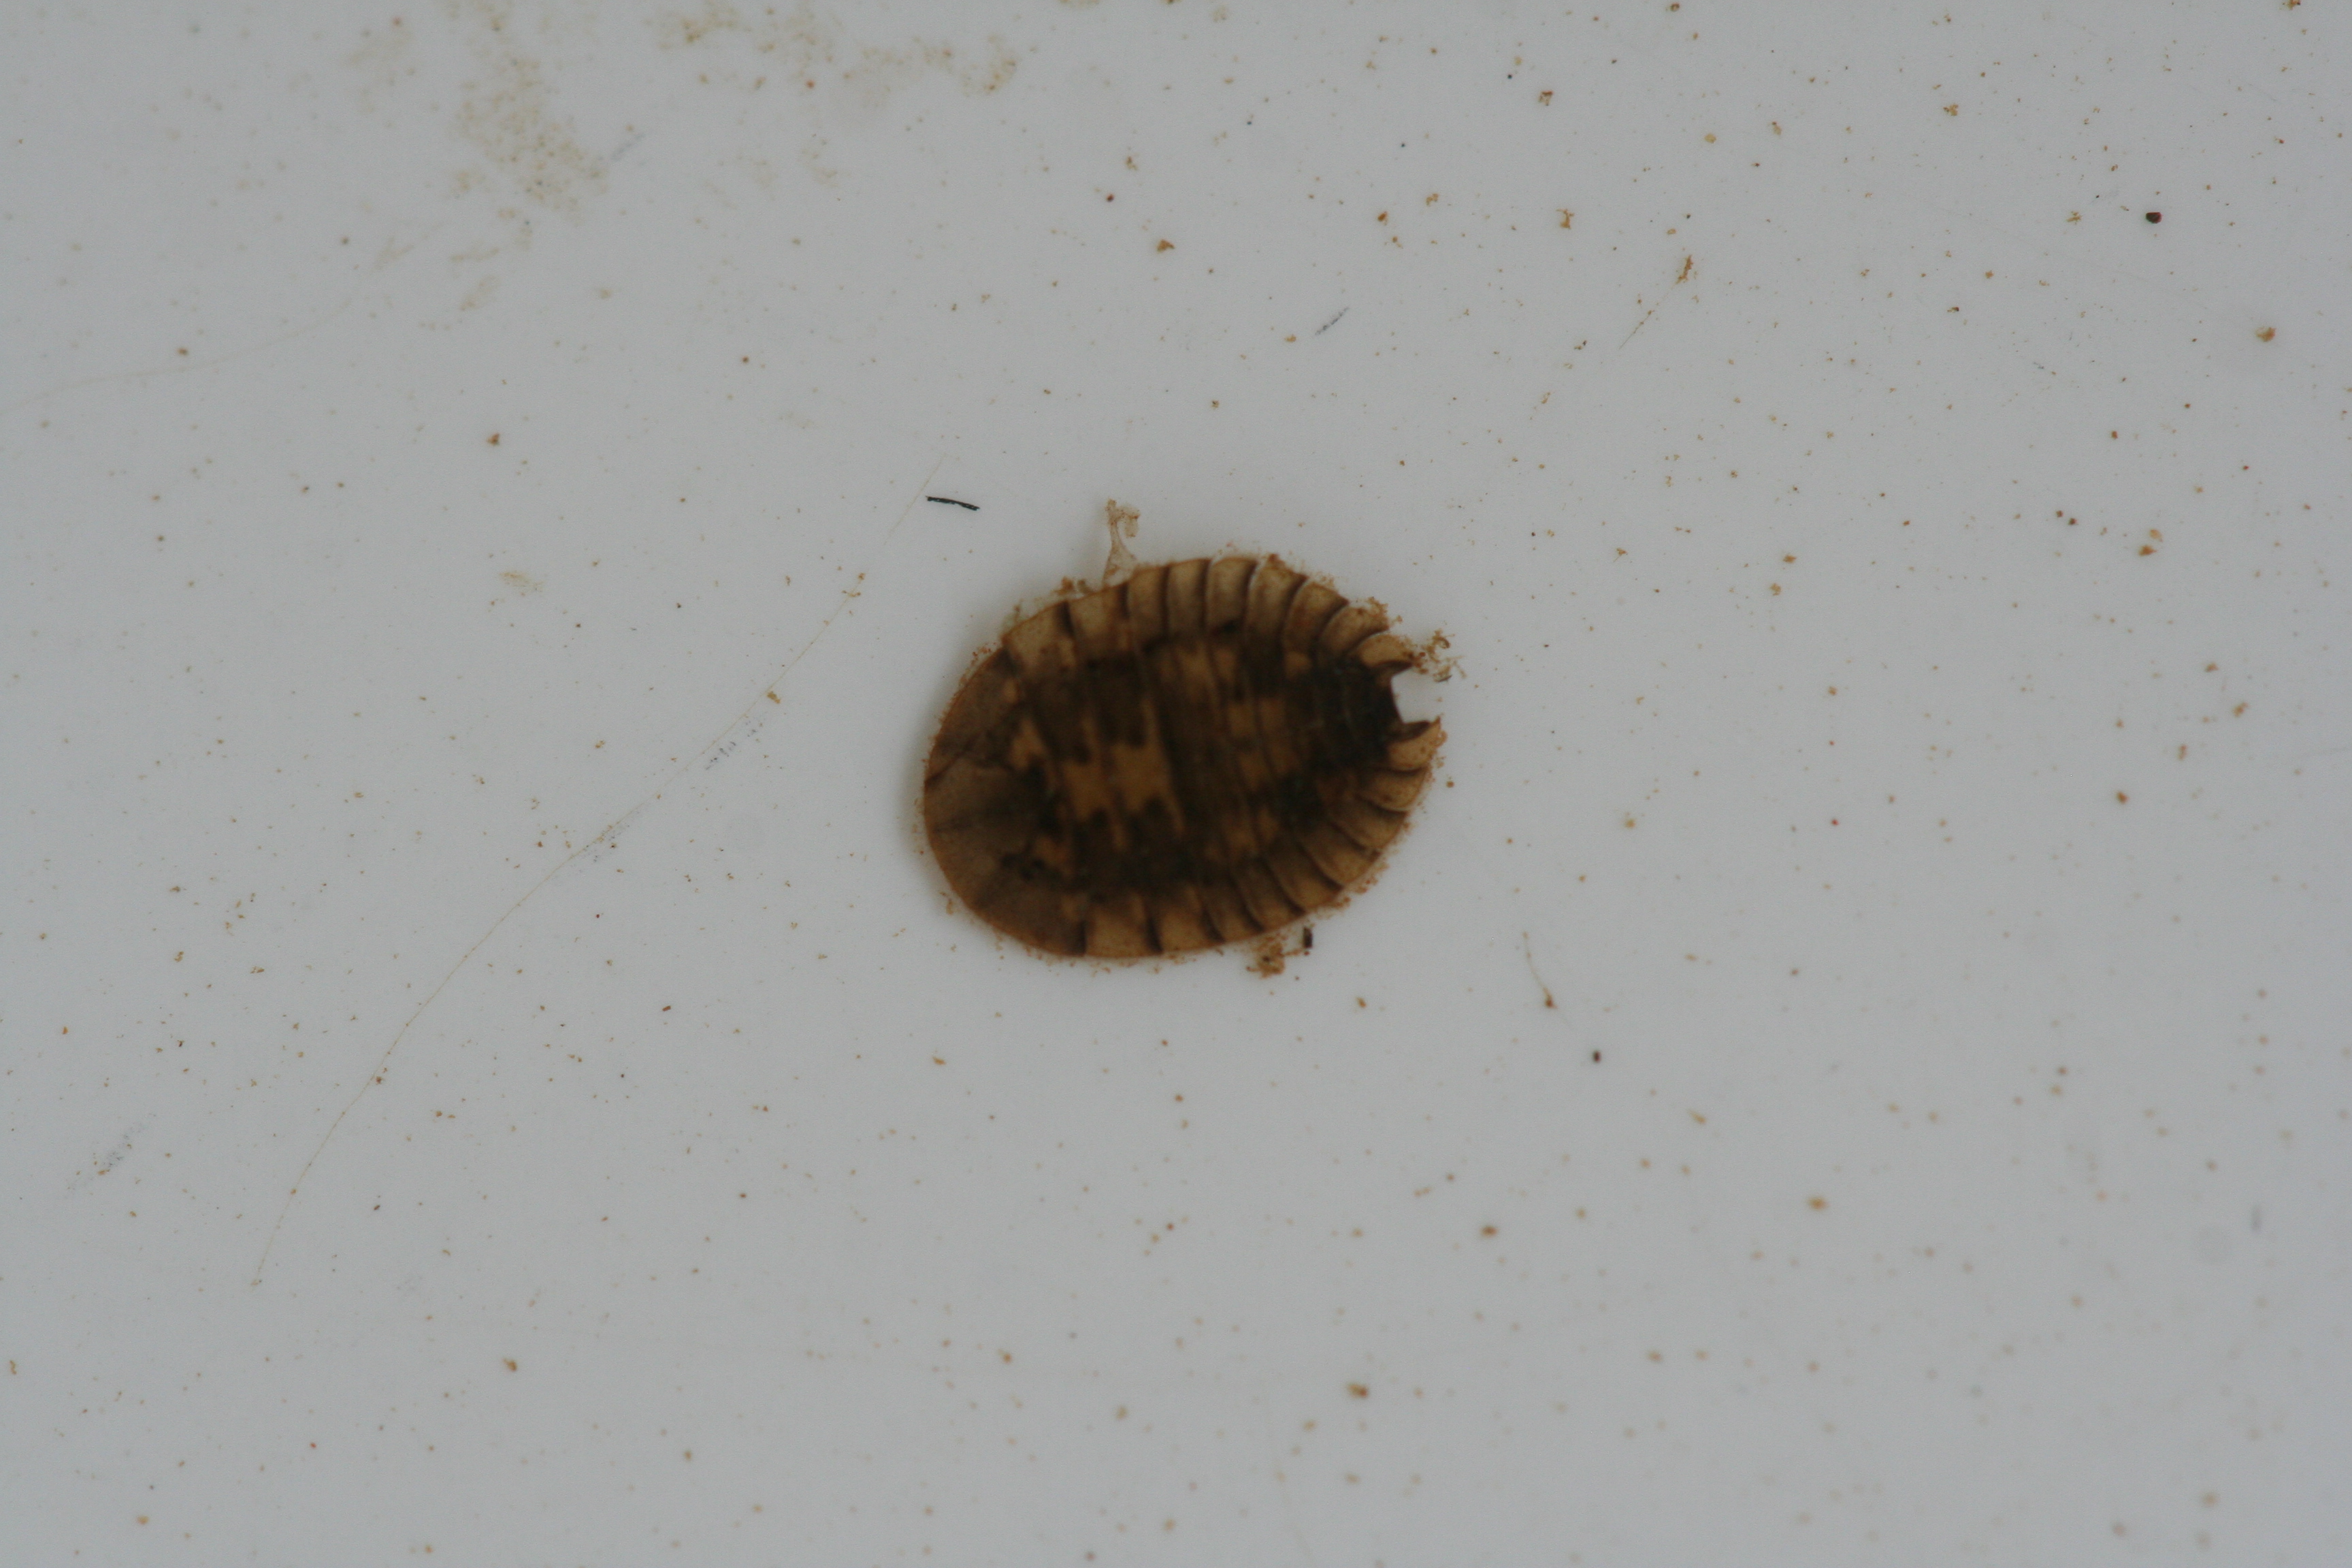
Macroinvertebrate group: bugs_and_beetles